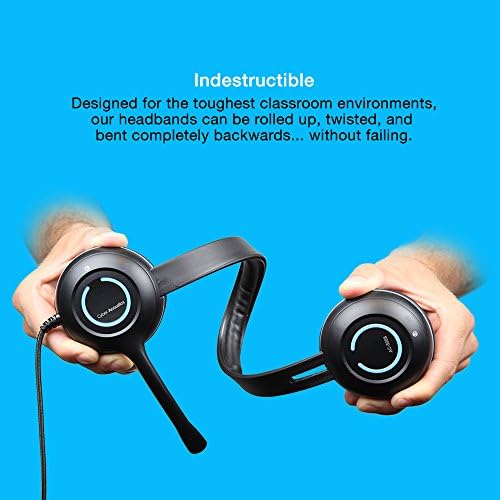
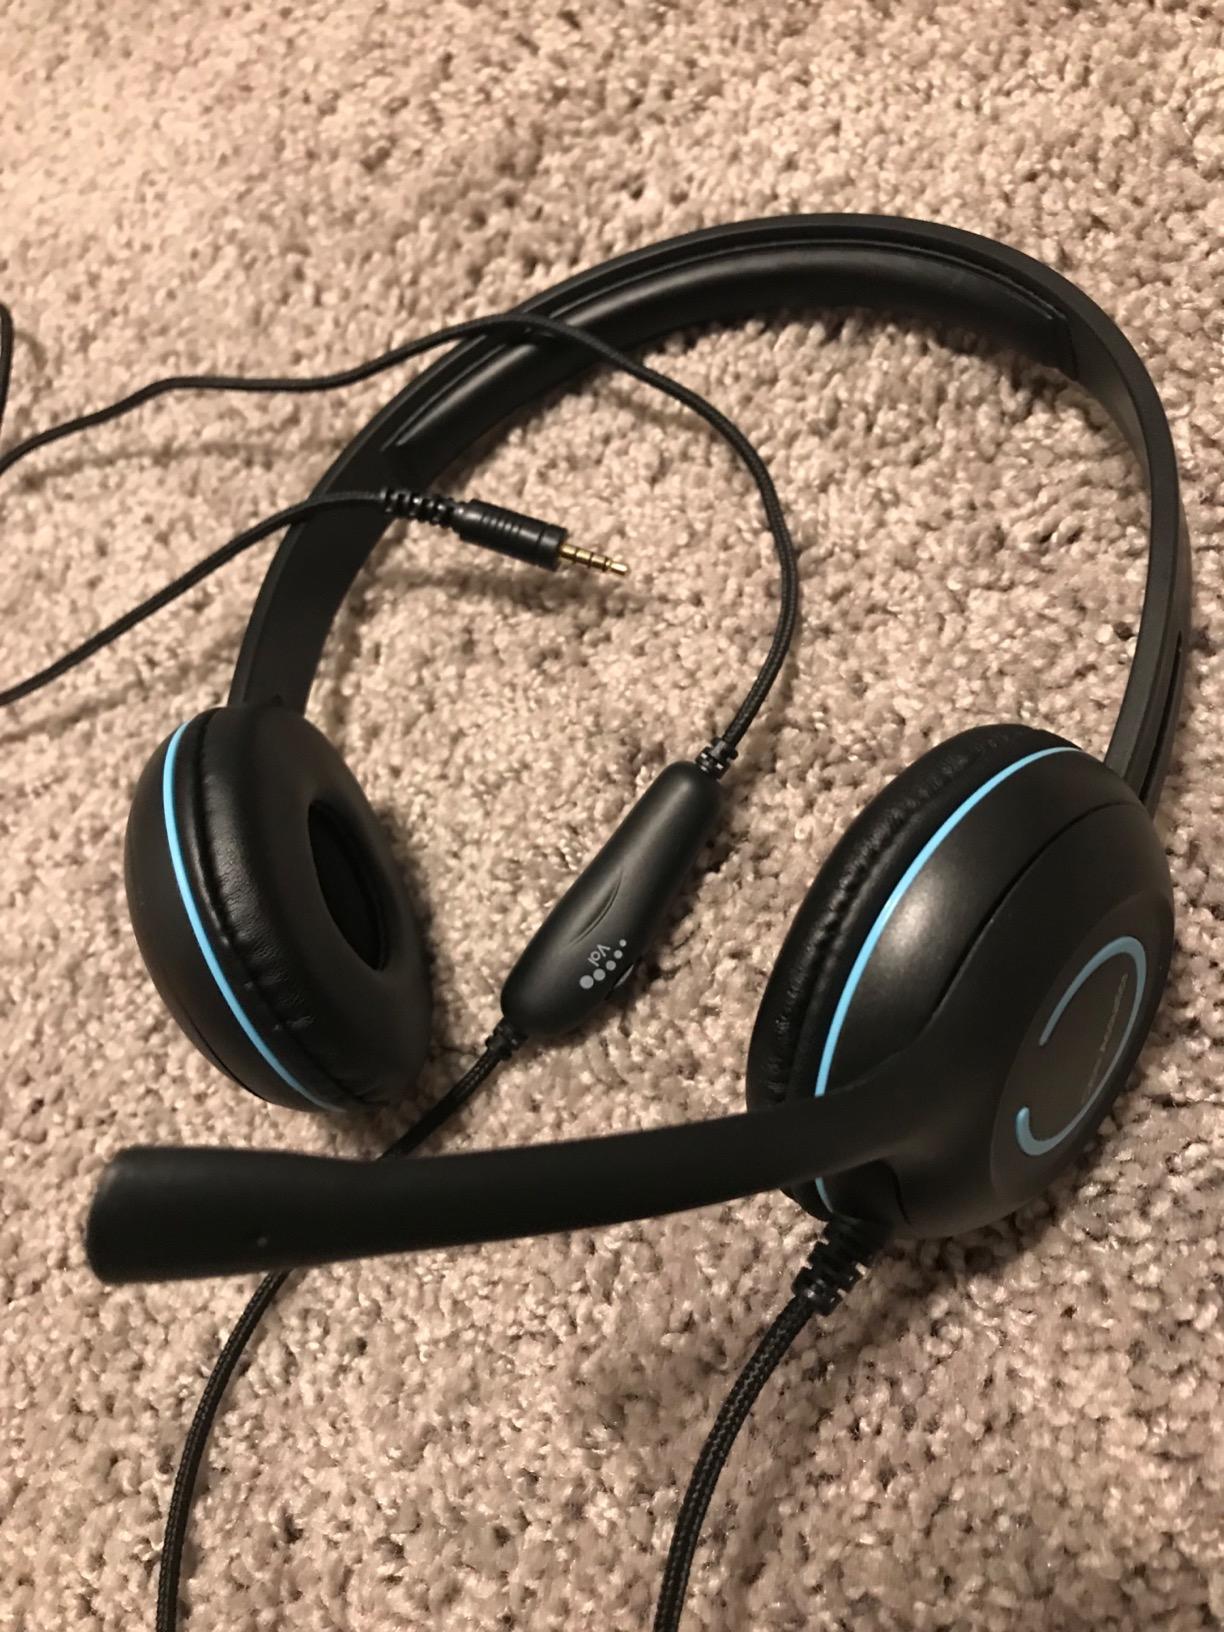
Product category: headphones
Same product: yes